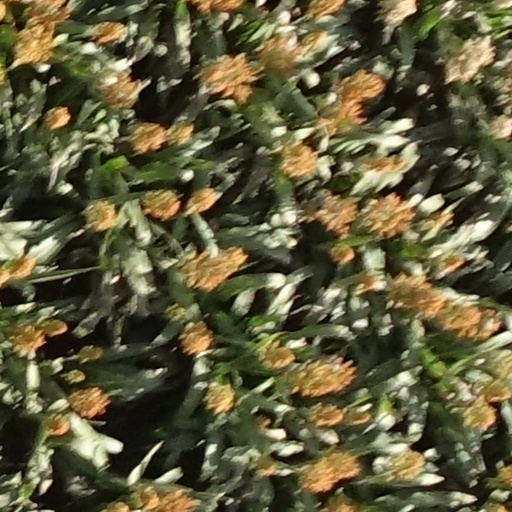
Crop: sorghum